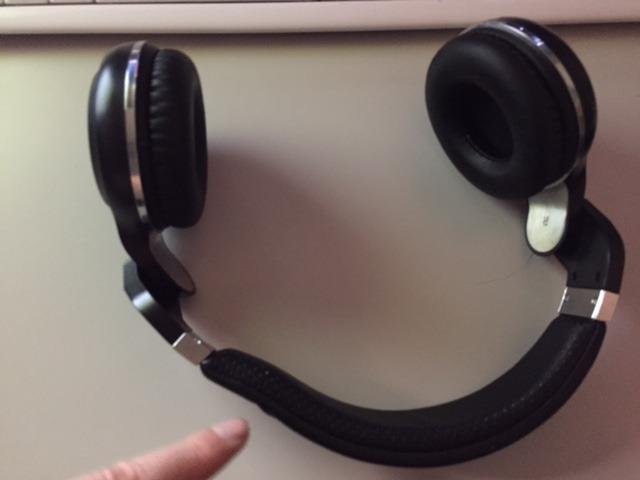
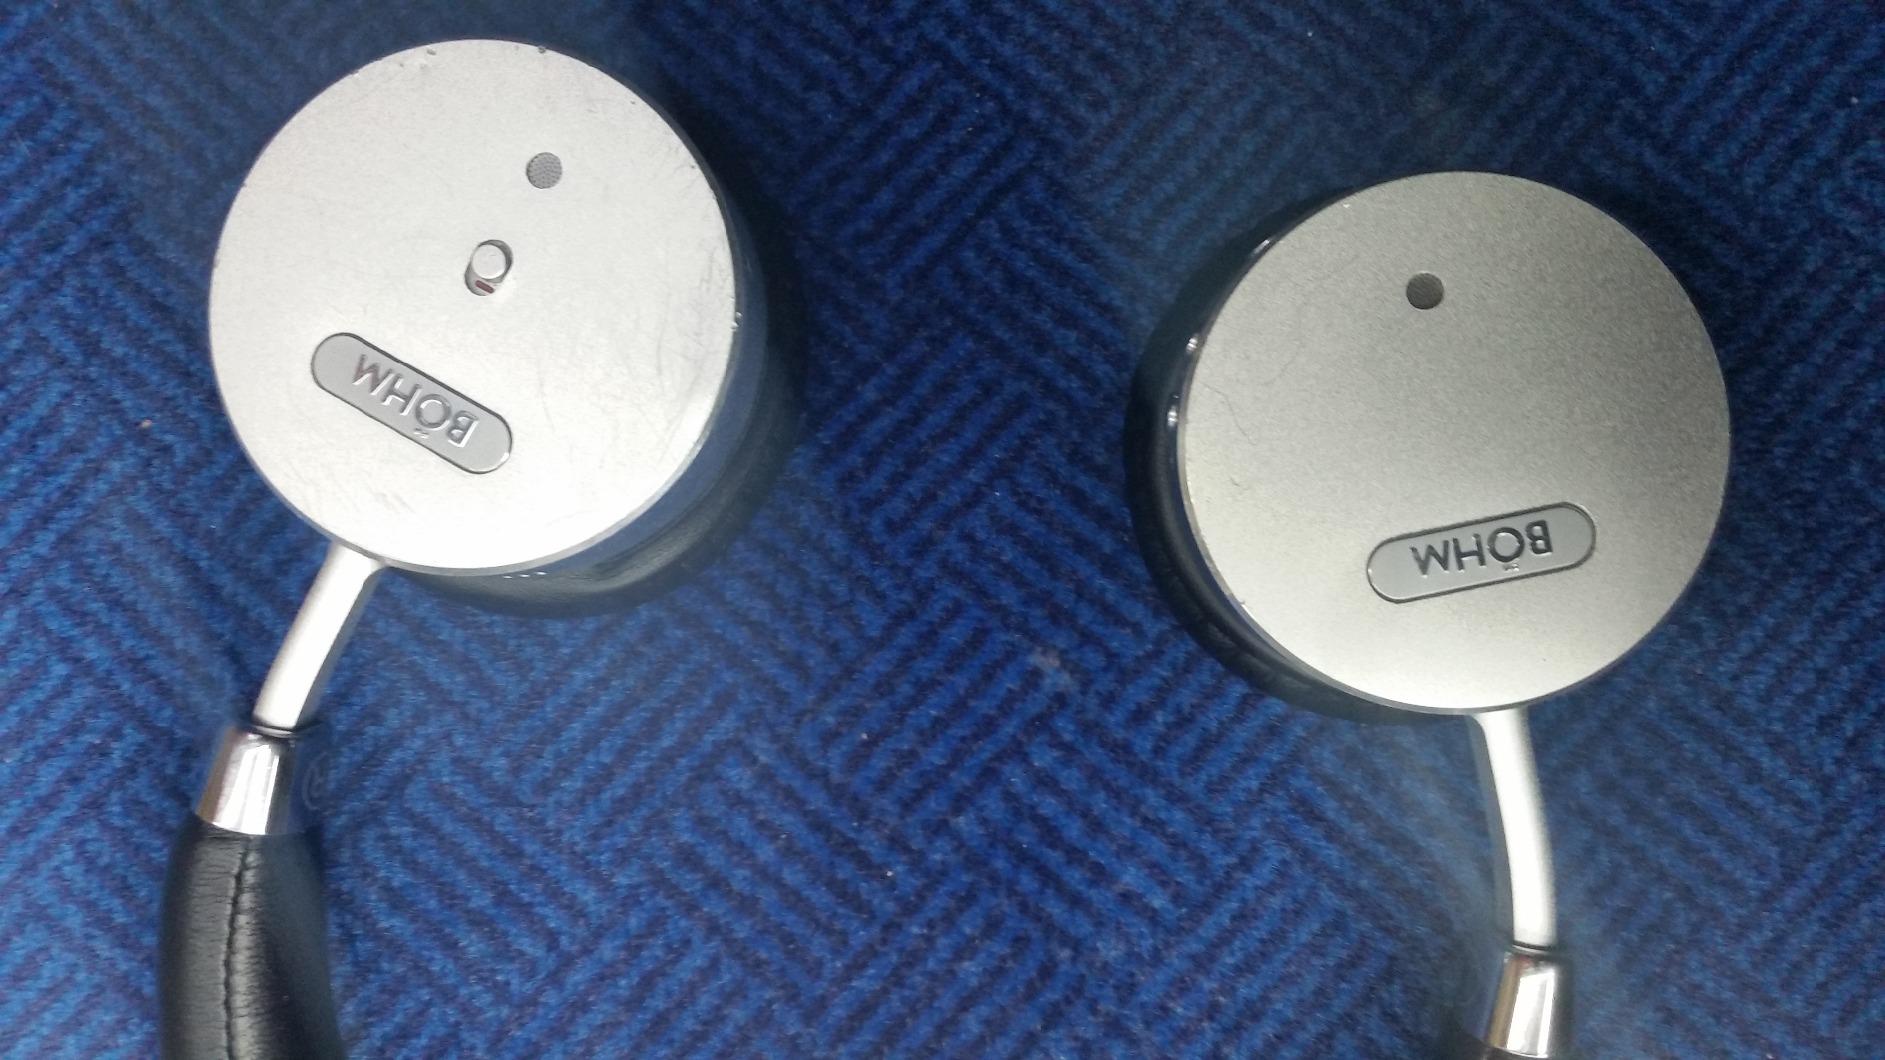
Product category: headphones
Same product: no